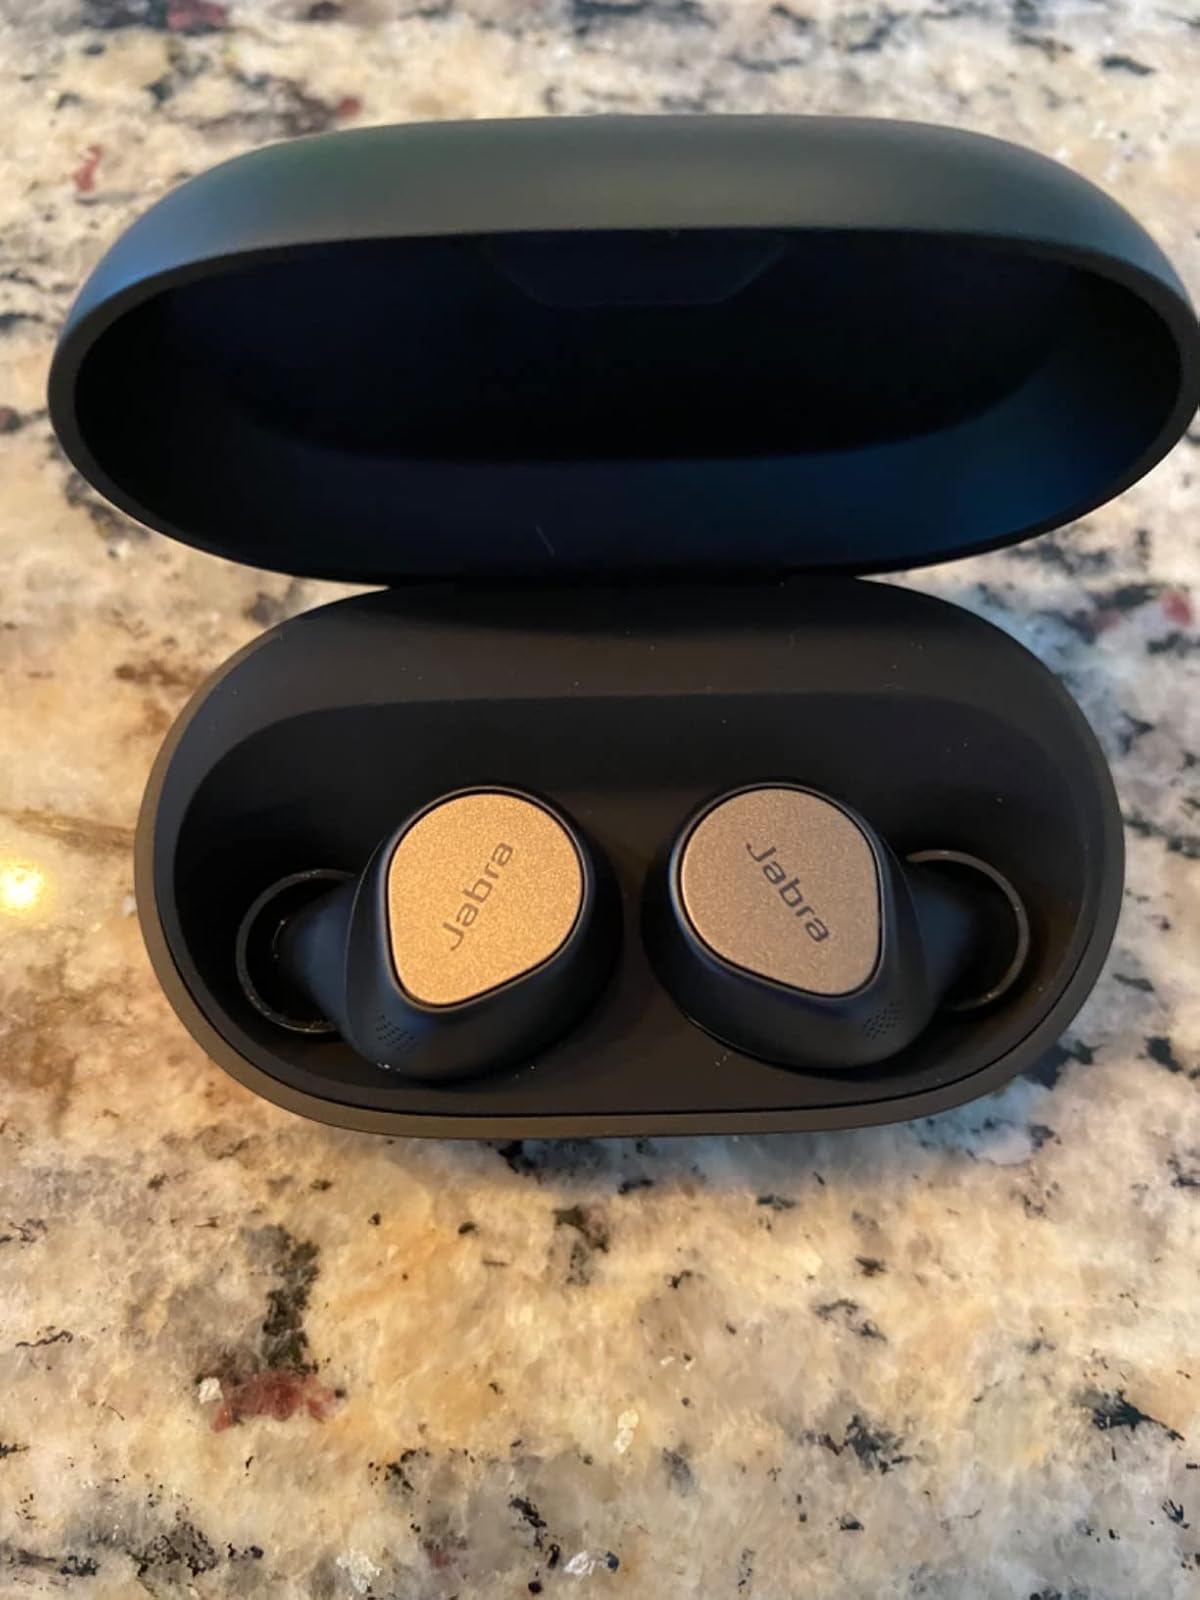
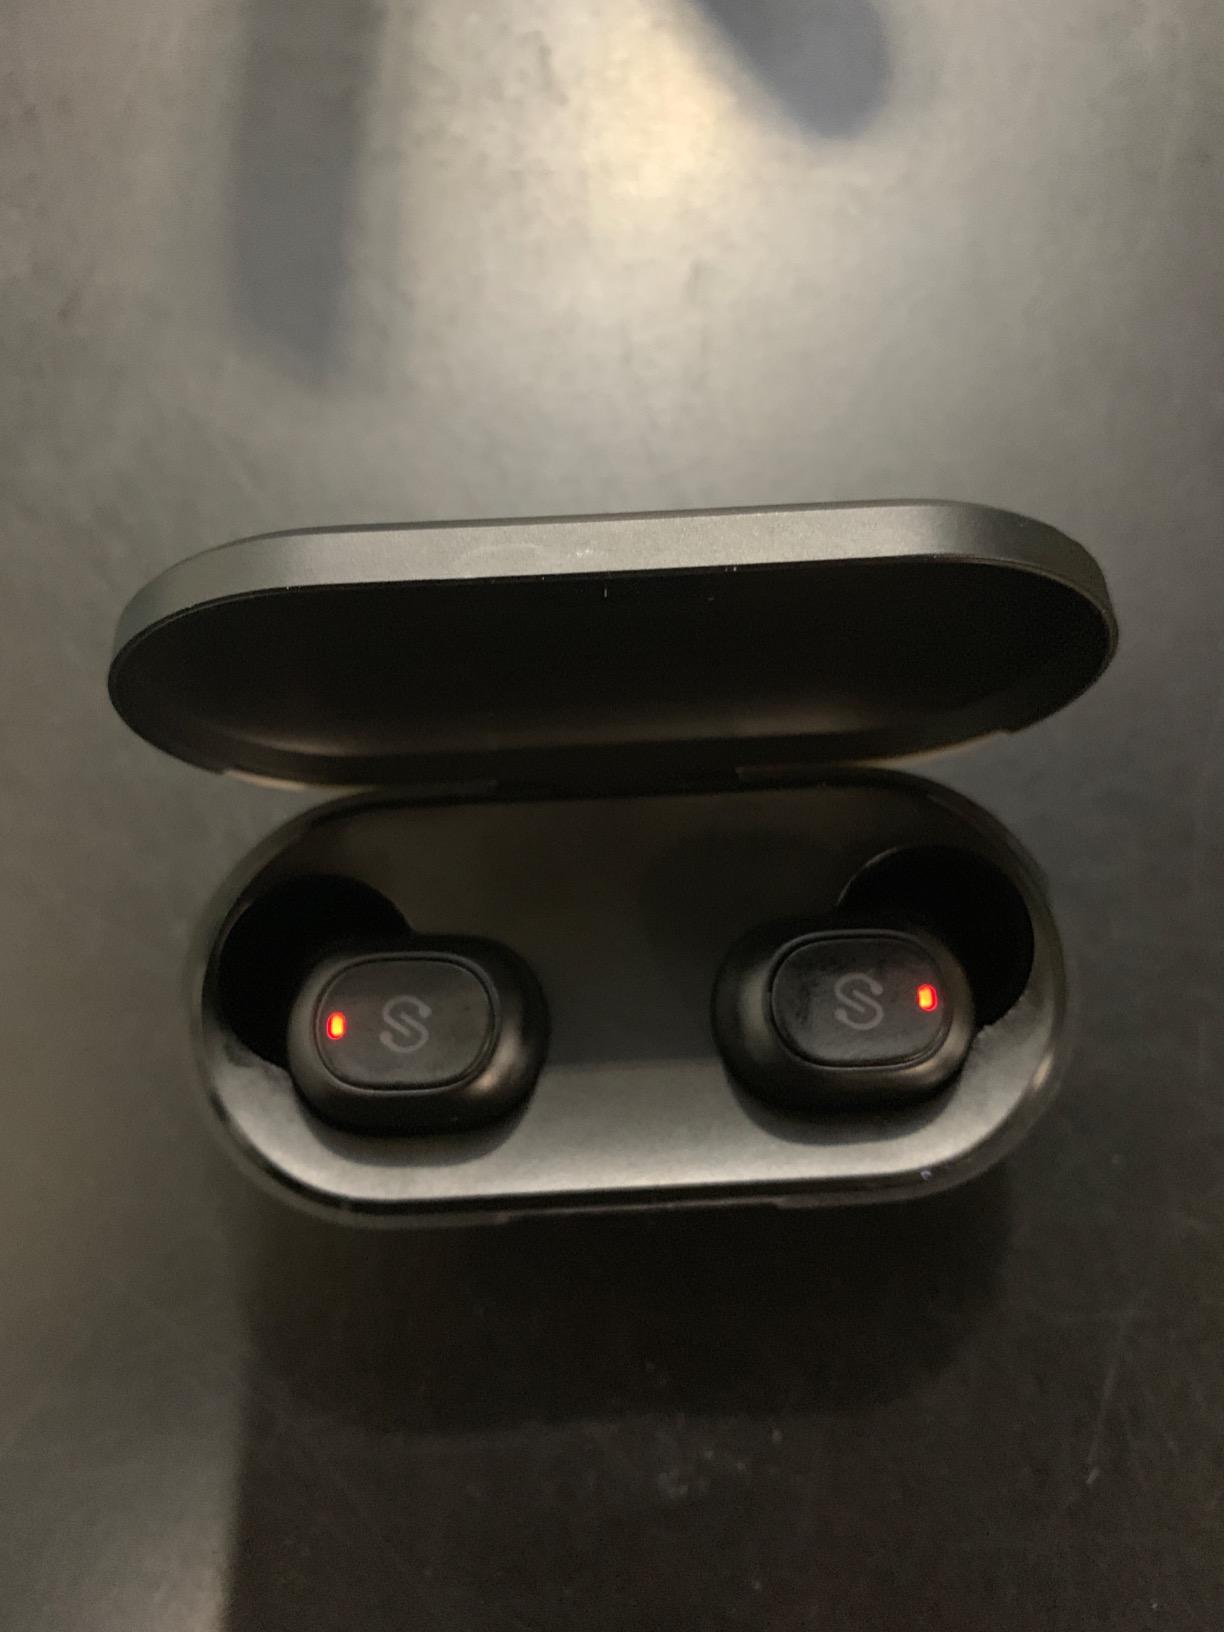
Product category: earbuds
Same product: no